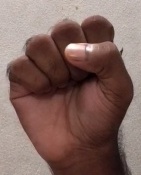
ASL sign: S